Helsinki Central Station

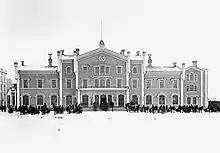
Helsinki's first railway station building.

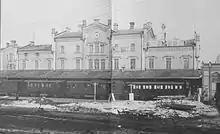
The station viewed from the tracks. The tracks were covered with a wooden shelter.

Helsinki's first railway station was built in 1862 to accommodate trains on the Helsinki–Hämeenlinna line, "päärata". The station's plans were drawn by Swedish architect Carl Albert Edelfelt.